Eivind Blehr

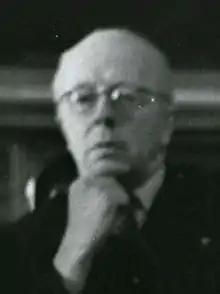
Eivind Blehr

Eivind Stenersen Blehr (20 January 1881, in Lærdal – 27 July 1957) was a Norwegian minister in the NS government of Vidkun Quisling, from 1942 to 1944. In the Norwegian post-war legal purges he was convicted of treason and sentenced to 20 years of forced labour. He was the son of former prime minister Otto Blehr and feminist Randi Blehr.